Sinon

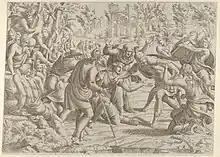
Etching by Jean Mignon, after 1535

He is not mentioned by Homer, but his story is given in the "Aeneid" of Virgil and other accounts, as a treacherous agent of the Greeks who misleads the Trojans, encouraging them to bring the Trojan Horse inside the city. He sometimes appears in art, usually being dragged into Troy as a captive, with the horse behind him.